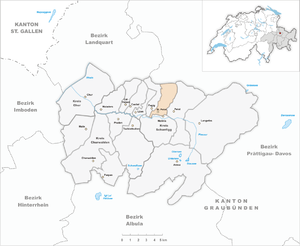
Sankt Peter est une ancienne commune suisse du canton des Grisons, située dans la région de Plessur.